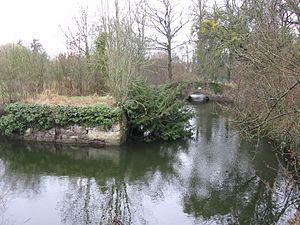
Restes des douves du premier château d'Émerainville dans le parc Denis le Camus. (Seine-et-Marne, région Île-de-France).
Émerainville est une commune française située dans le département de Seine-et-Marne en région Île-de-France.